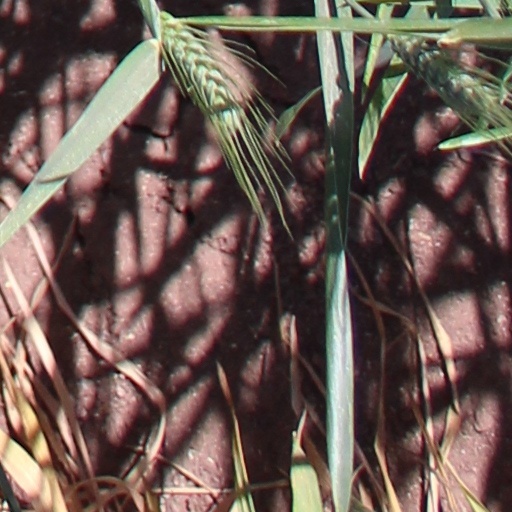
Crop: wheat